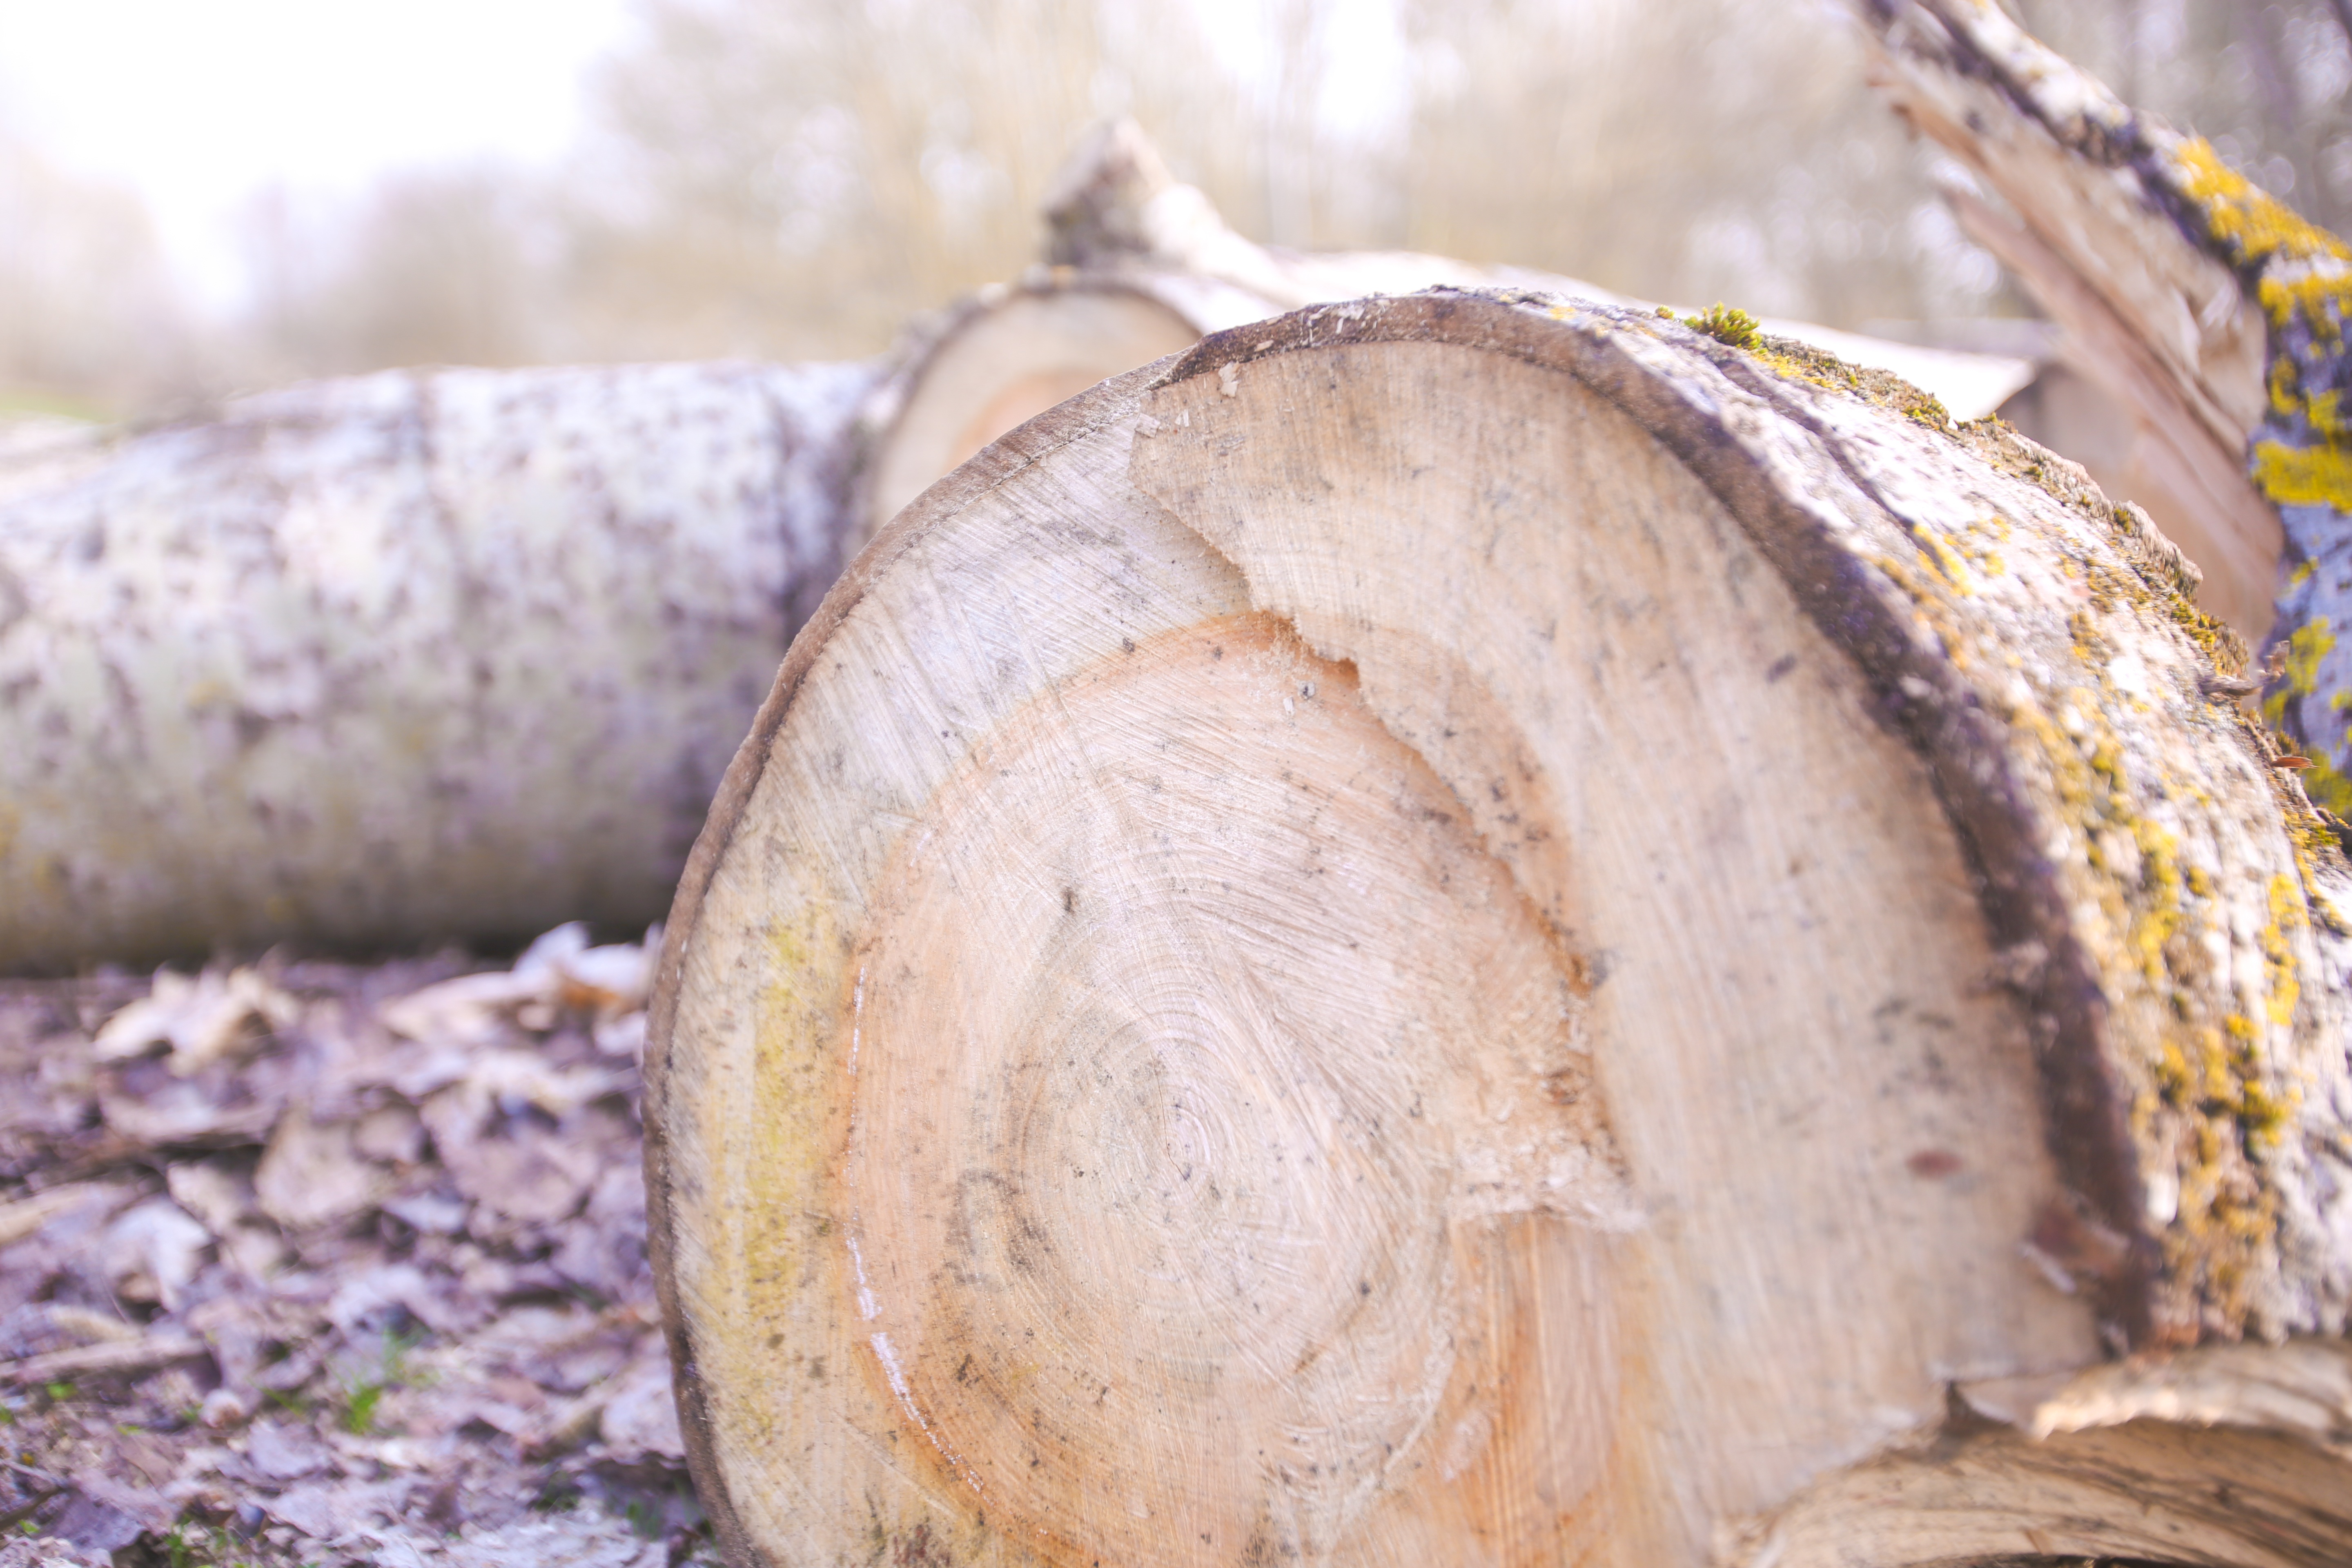
tree, forest, wood, trunk, food, produce, vegetable, lumber, close up, coconut, grass family, penny bun